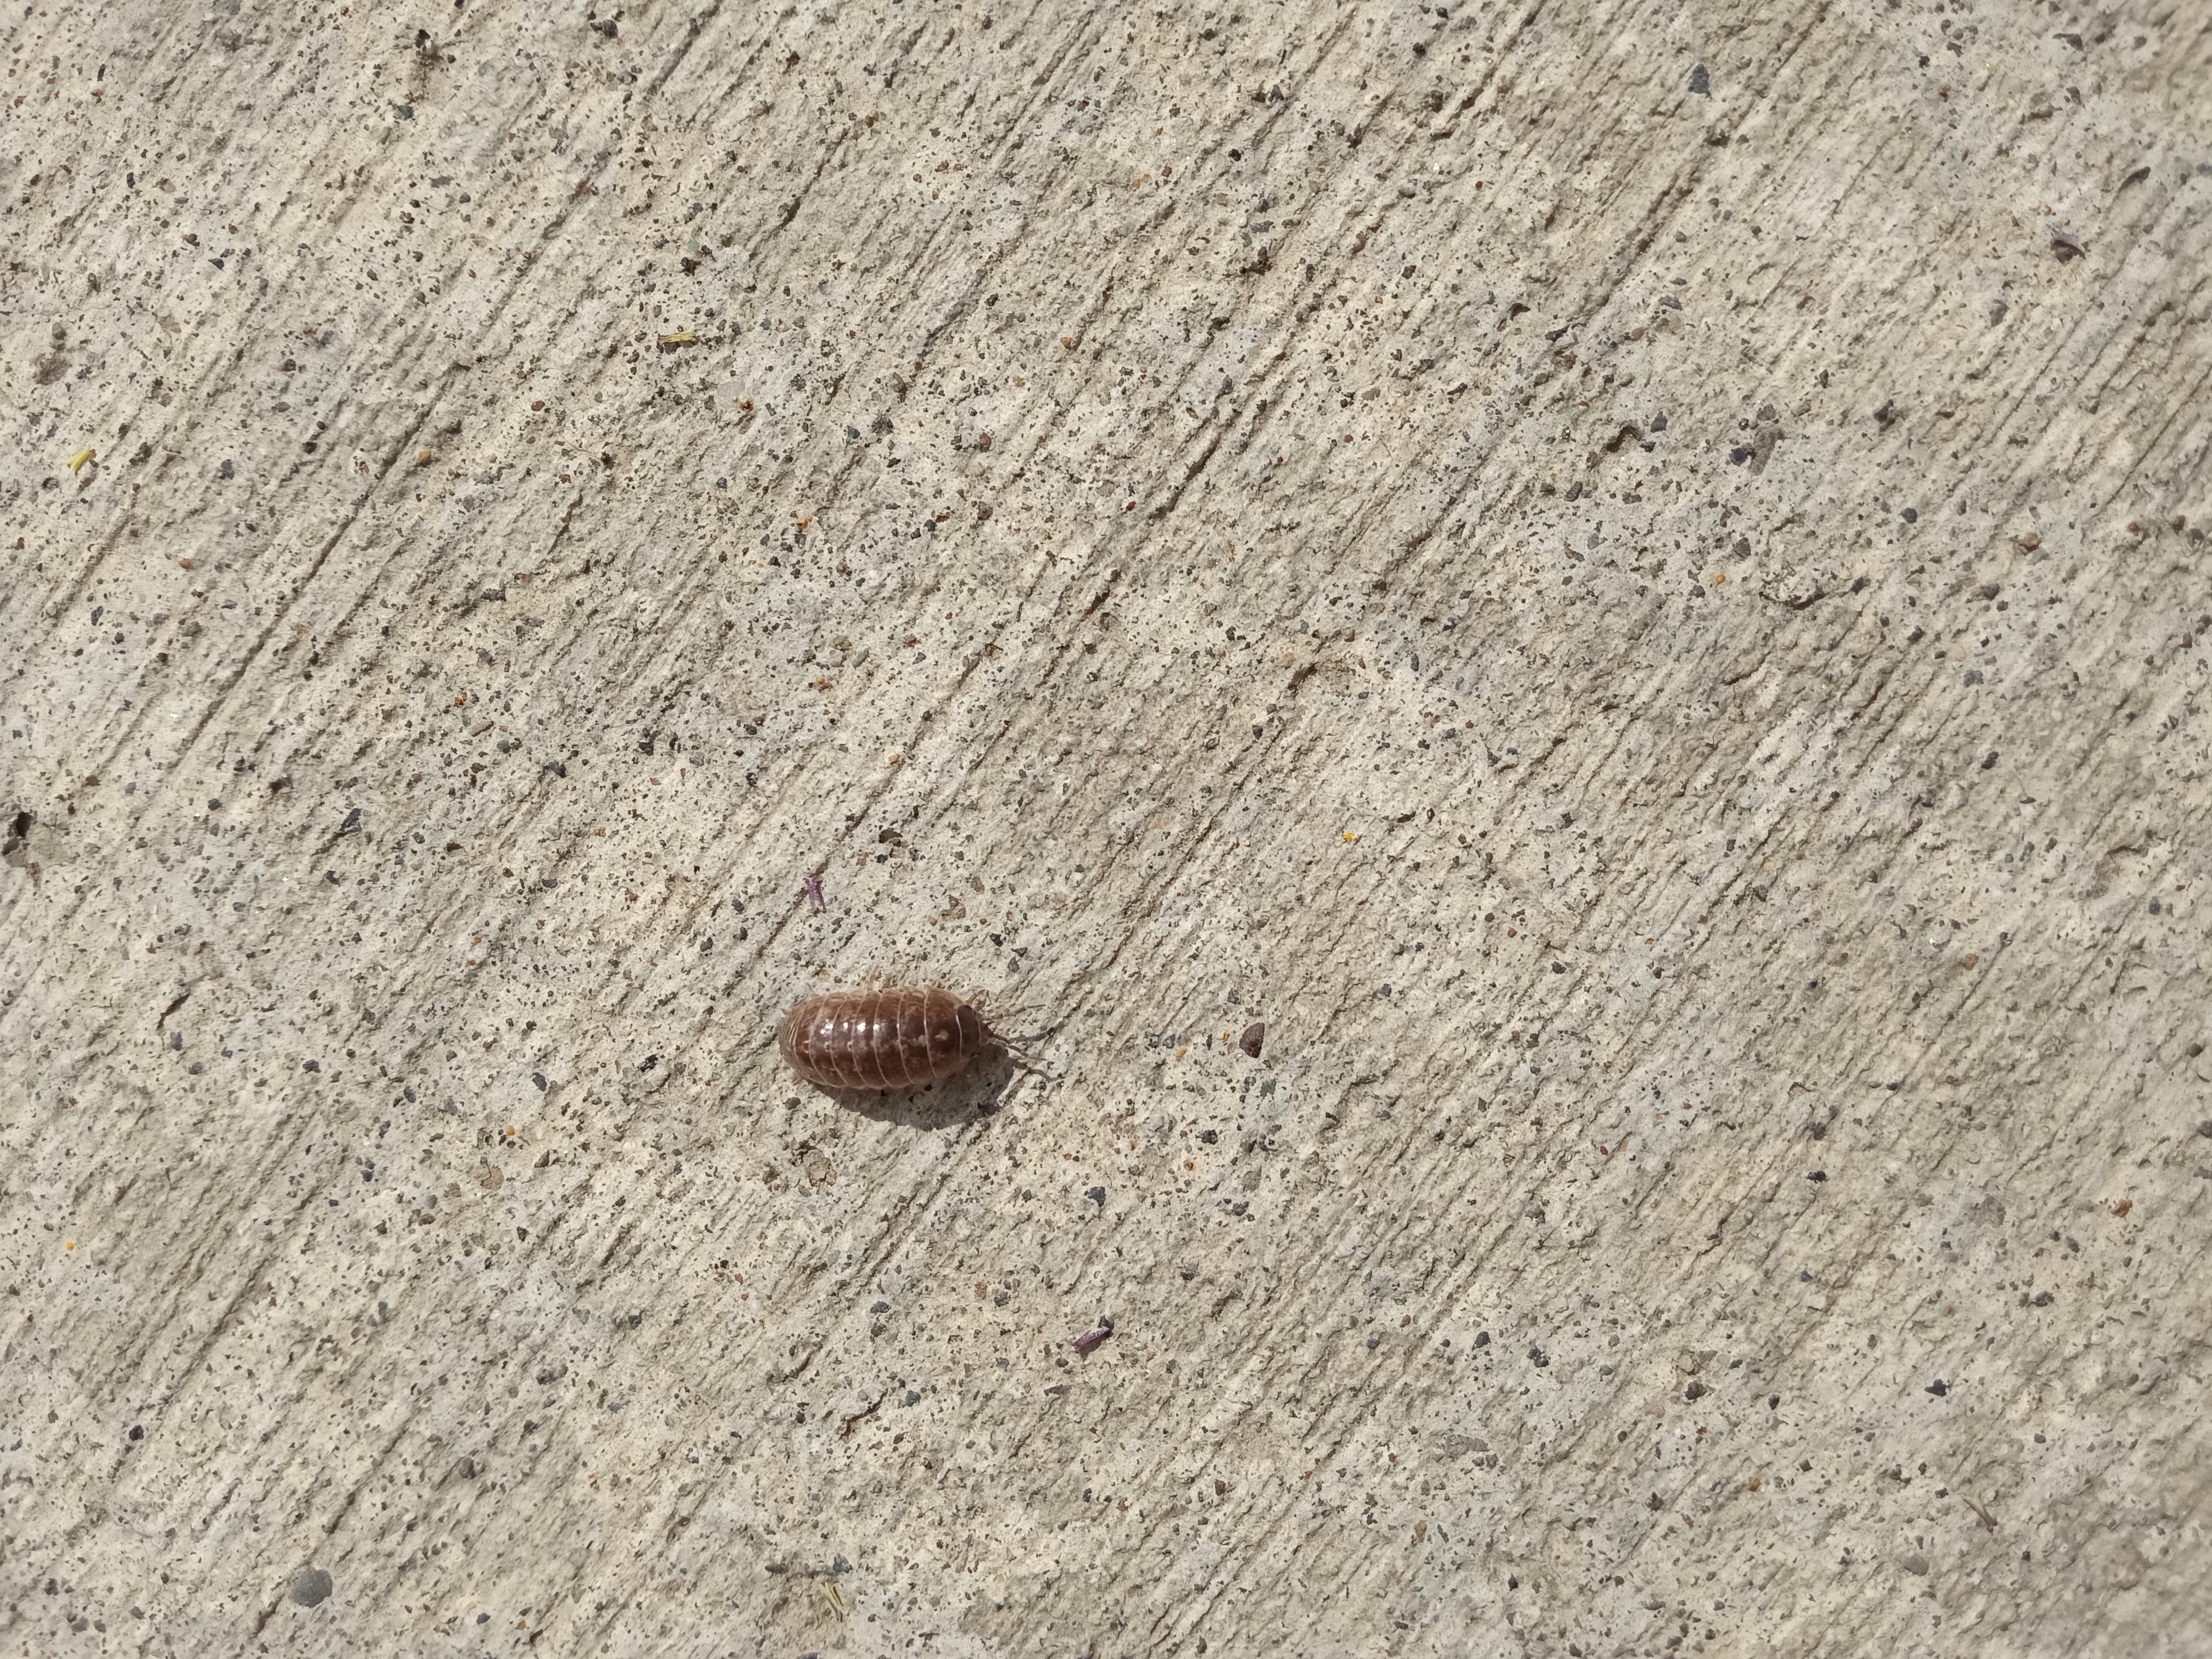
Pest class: non_pest_herbivores